Alan Clarke (rugby league)

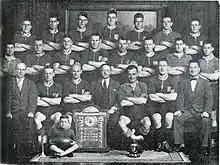
Marist 1932 with Clarke 4th from the left in the middle row

He was then chosen in the New Zealand side for the third test against England. England had already secured the series after 24 to 9, and 25 to 14 wins in the first two tests. The Auckland Star suggested he “should give the good service of which he is capable as breakaway”. In a hard-fought match the tourists beat New Zealand by 20 points to 18 before a crowd of 12,000 at Carlaw Park with a try in the final minutes. Clarke failed to convert Hec Brisbane’s first half try which had given New Zealand an 8-5 lead. New Zealand nearly scored in the second half after a high Clarke kick with Brisbane crossing the line but play was pulled up for a knock on. It was said after the match that Clarke along with Stan Clark “made a vast difference” to the New Zealand team.